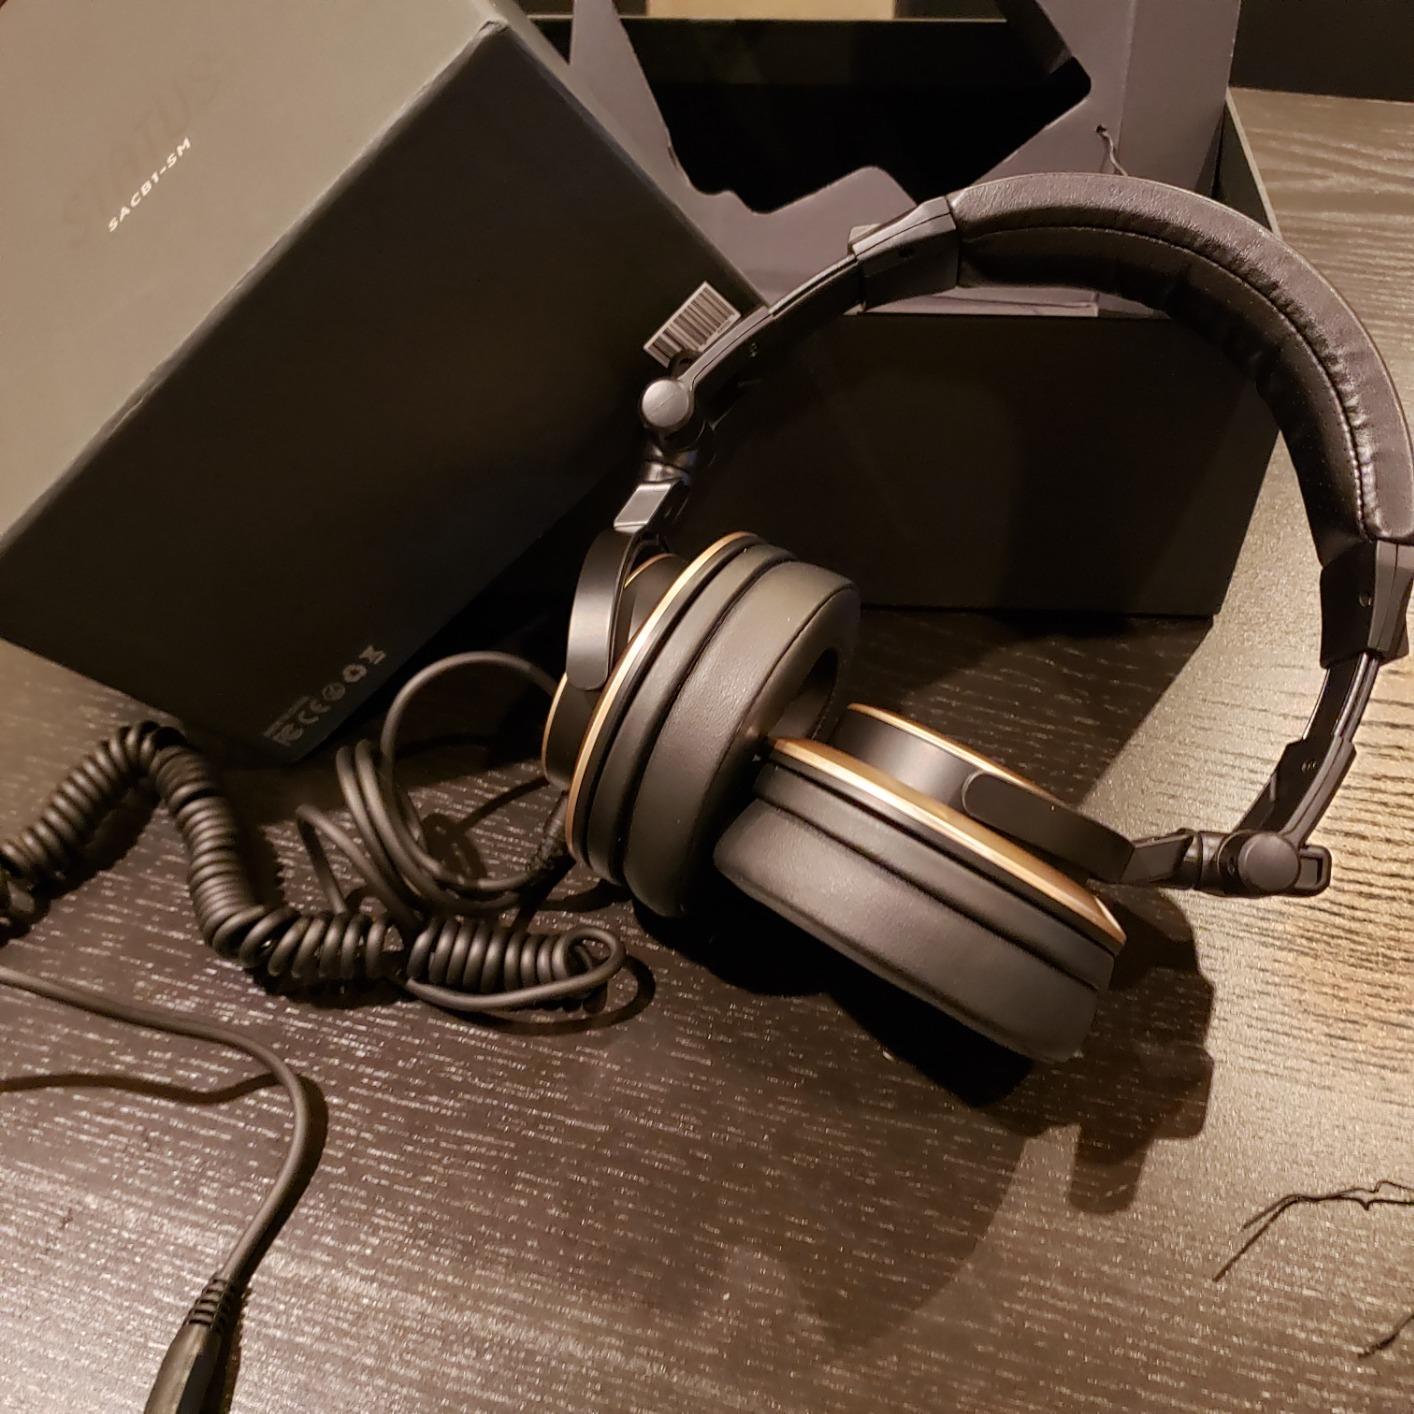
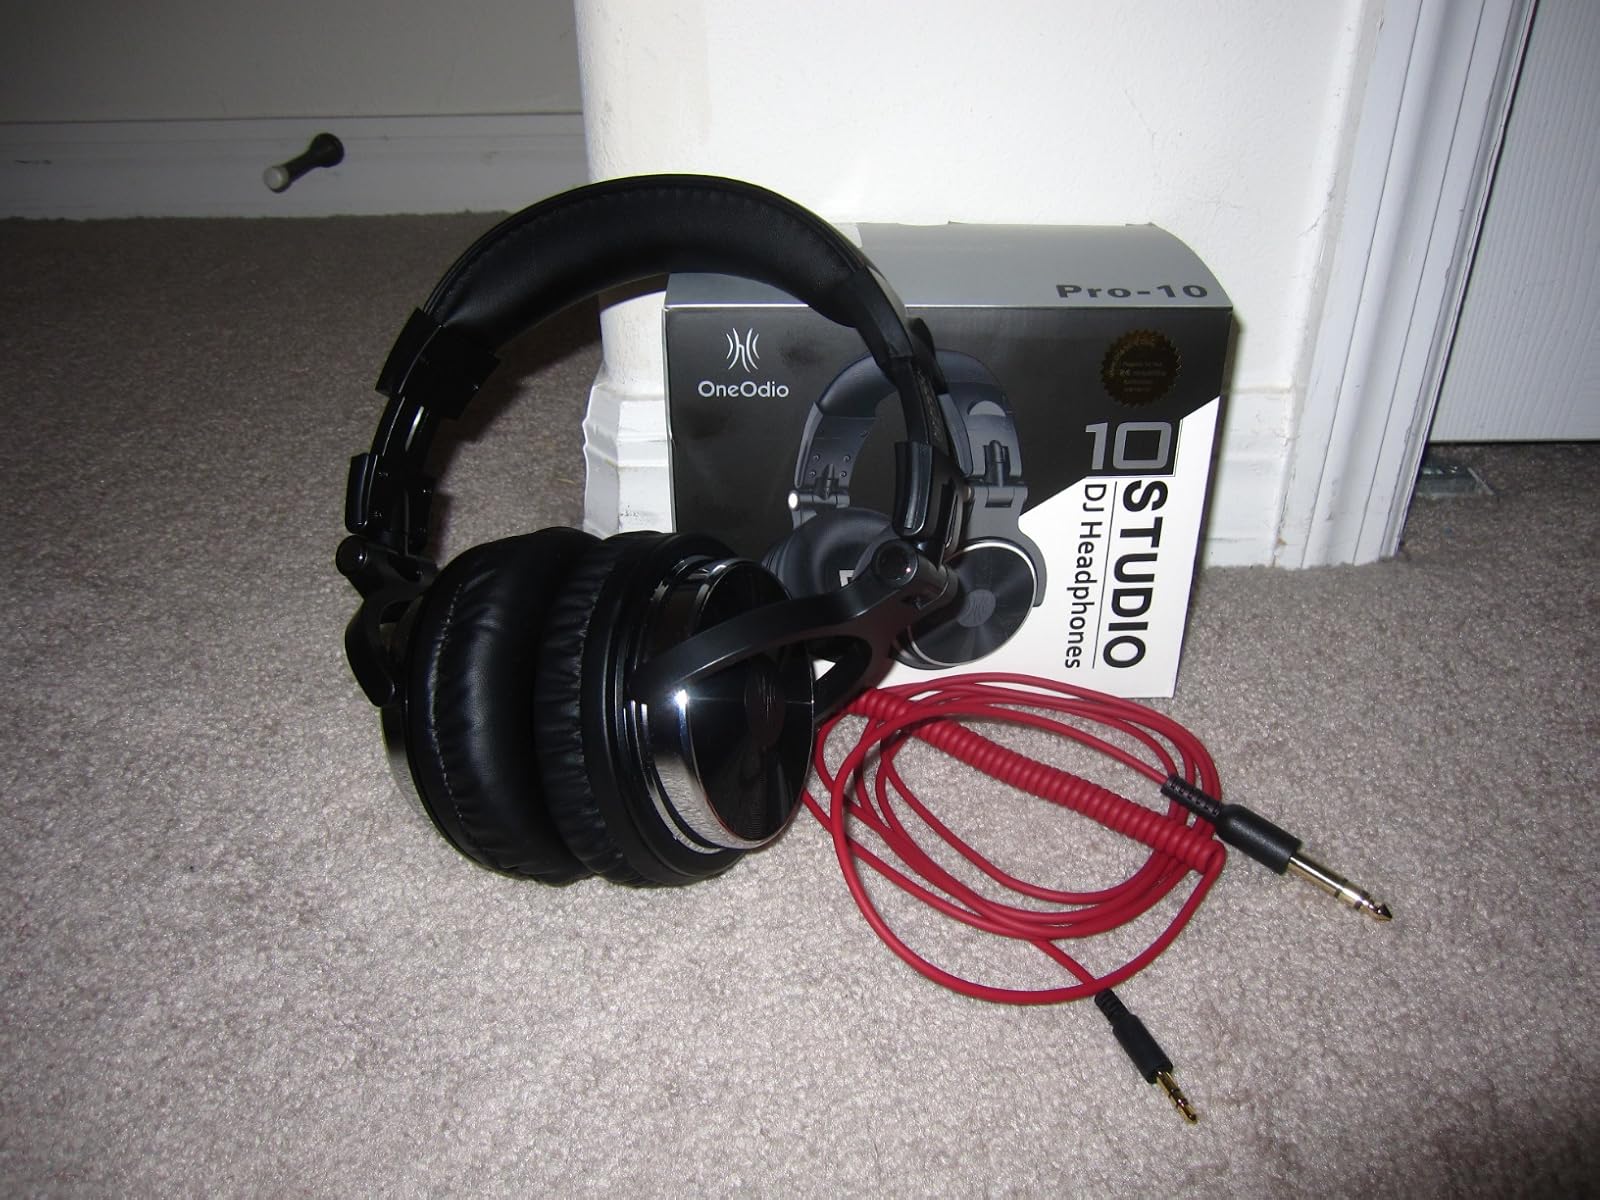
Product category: headphones
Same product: no